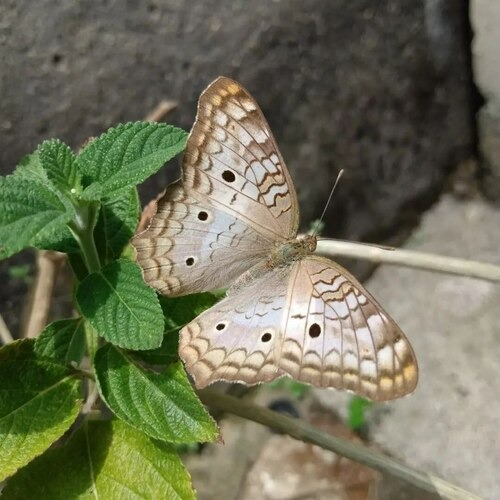
Scientific name: Anartia jatrophae
Common name: White peacock
Family: Nymphalidae
Order: Lepidoptera
Pollinator type: Primary pollinator
Habitat: Gardens, parks, and open areas
Geographic range: Southern United States to Argentina
Conservation status: Least Concern